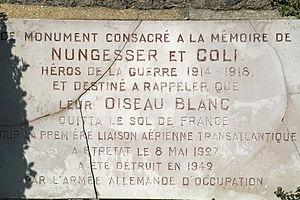
Plaque commémorative (XXe s.) pour les aviateurs français Charles Nungesser et François Coli, qui disparurent en 1927
L'Oiseau blanc est un avion biplan qui a disparu le 8 mai 1927 avec ses deux pilotes, les Français Charles Nungesser et François Coli, lors de la première tentative de traversée aérienne de l'océan Atlantique Nord sans escale entre Paris et New York. Moins de deux semaines après leur disparition, l'Américain Charles Lindbergh est le premier à réussir cette traversée, mais dans l'autre sens, à bord du Spirit of St. Louis.